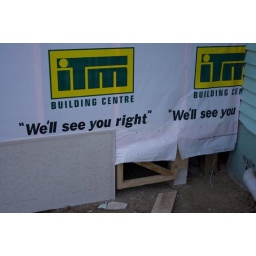
New under house access door